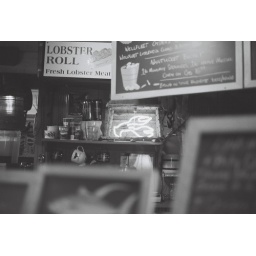
bright red neon lobster sign at Sam's favorite Cape Cod restaurant. would have been GREAT in color! crap!